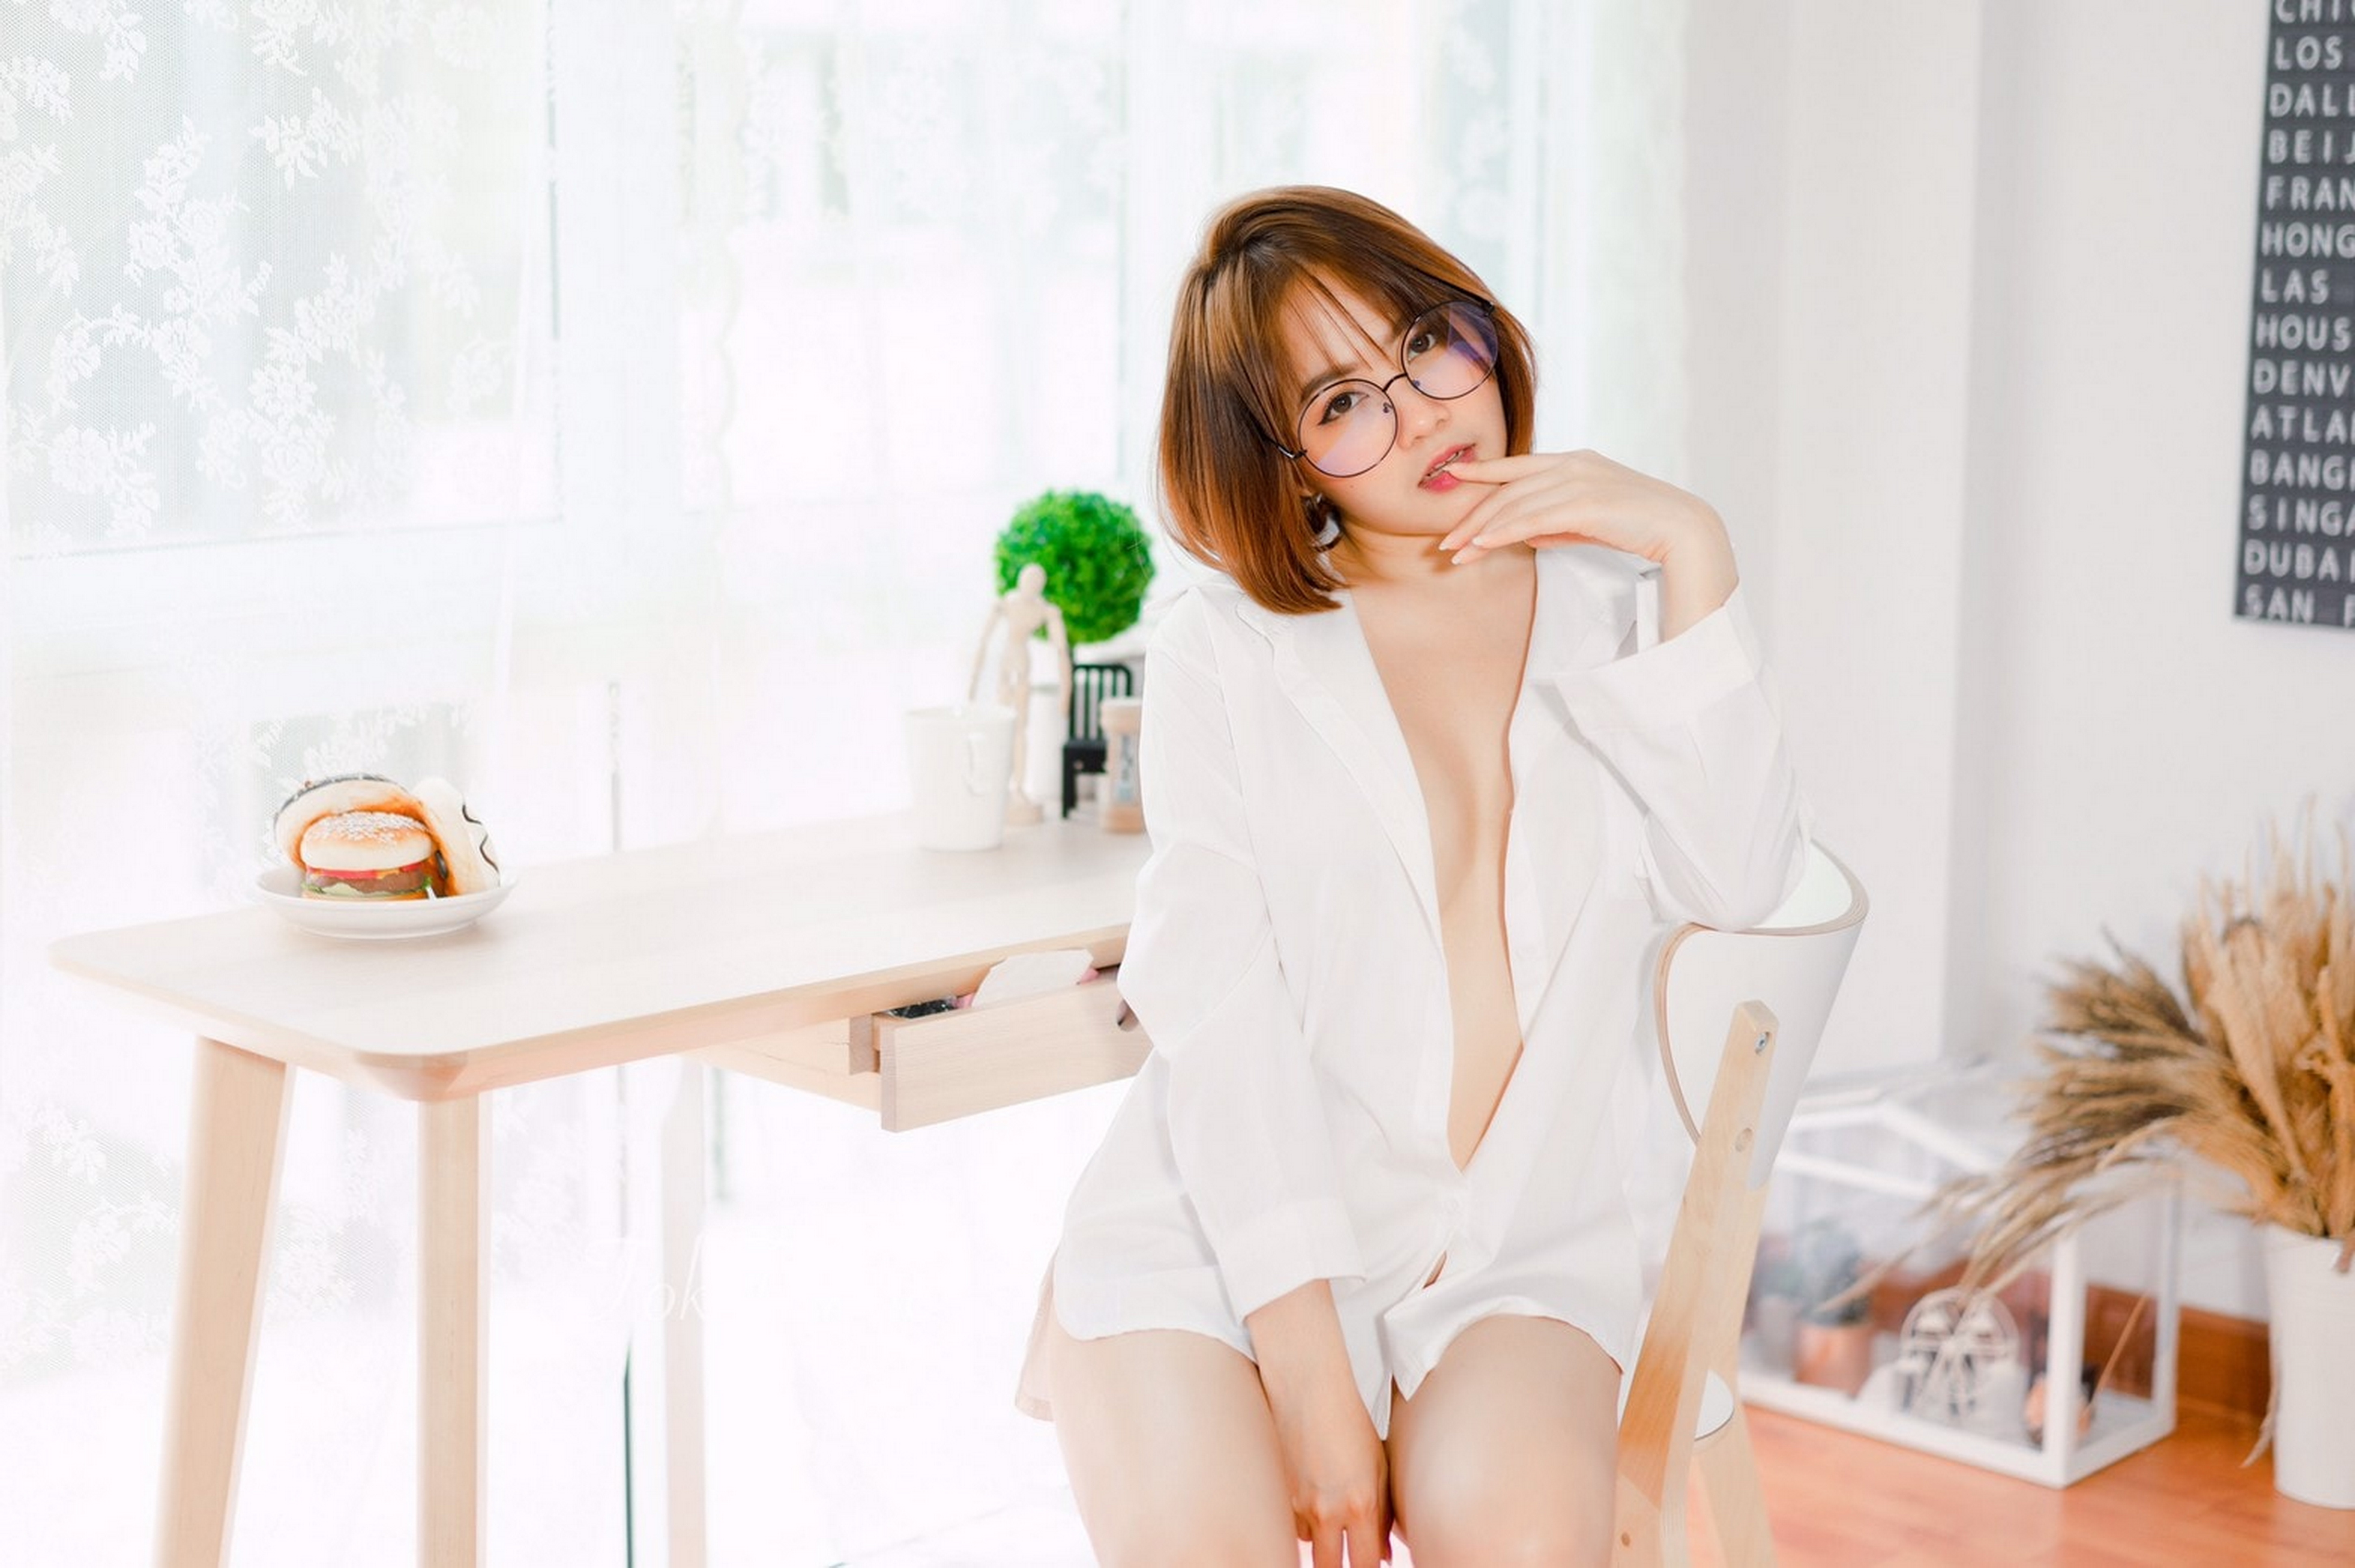
women, lady, model, person, photography, wallpaper, asian, table, furniture, room, thigh, eyelash, flowerpot, serveware, peach, fashion model, gravure idol, photo shoot, throat, portrait photography, end table, houseplant, desk